1962 Toronto municipal election

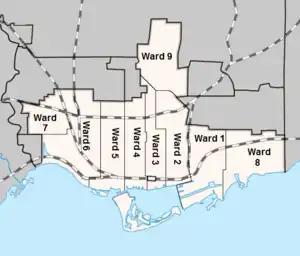
Ward boundaries used in the 1962 election

Results are taken from the December 4, 1962 "Toronto Star" and might not exactly match final tallies.